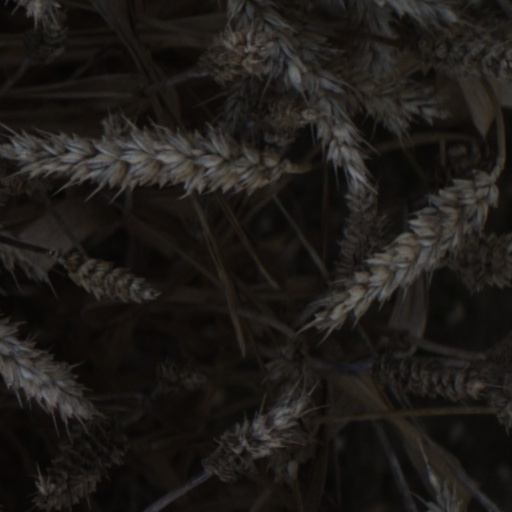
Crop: wheat